Newton Heath TMD

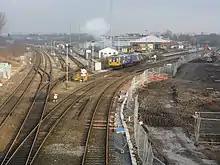
Newton Heath Traction Maintenance Depot in 2011

Newton Heath TMD is a traction maintenance depot in Newton Heath, Manchester, England, at the junction of the Calder Valley Line and the former Oldham Loop Line east of Manchester Victoria station.